Larnaca Municipal Band

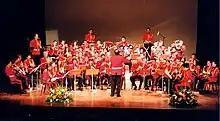
Larnaca Municipal Wind Orchestra at Larnaca Municipal Theatre, Larnaca, Cyprus.

Larnaca Municipal Wind Orchestra is both a marching band and a wind band in Larnaca, Cyprus, that offers an extensive repertoire of music, ranging from marches to Latin, from jazz to rock 'n' roll, and from Greek favourites to movie soundtracks. Apart from playing for parades on national holidays, the band also makes regular appearances in various concerts and music festivals throughout Cyprus and abroad, representing both Larnaca and Cyprus internationally.